Johnny Logan (basketball)

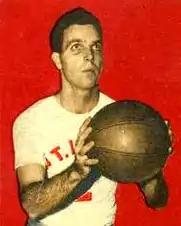
Logan in 1948

John Arnold Logan (January 1, 1921 – September 16, 1977) was an American professional basketball player and coach born in Richmond, Indiana. A 6'2" guard who played at Indiana University, Logan played for four seasons with the now-defunct St. Louis Bombers, and a fifth season with the Tri-Cities Blackhawks. While with the Blackhawks, he served three games as an interim player-coach.